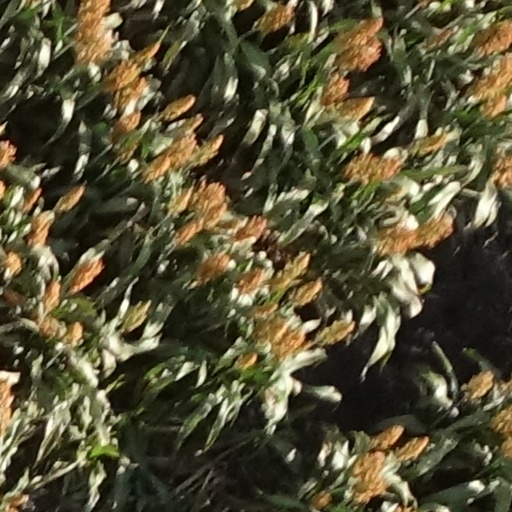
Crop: sorghum